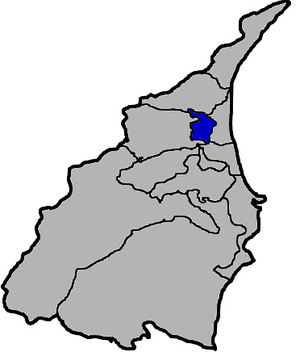
Yilan ) est une ville de la République de Chine, chef-lieu du comté de Yilan. La ville s’étend sur la rive nord de la rivière Lanyang.